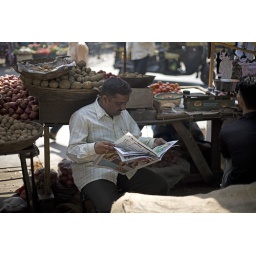
Man reading paper in a street market, Mumbai